CNN Philippines Network News

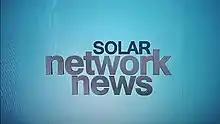
Title card used as "Solar Network News" since January 1, 2013 until August 22, 2014

The newscast was first known as "Solar Network News" and was launched on June 18, 2012, on Talk TV, by then aired on SBN UHF Channel 21, as a result of the formation as Solar Television Network's news and current affairs division, which in turn was brought by privatization of Radio Philippines Network (RPN) by Solar Entertainment. It was carried over upon the channel's rebranding as Solar News Channel in October 30, with its graphics updated on January 1, 2013.